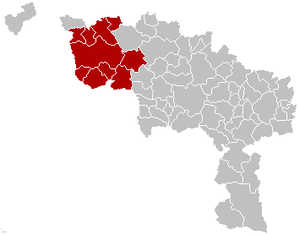
Carte indiquant la localisation d'arrondissement de Tournai dans la Province de Hainaut.